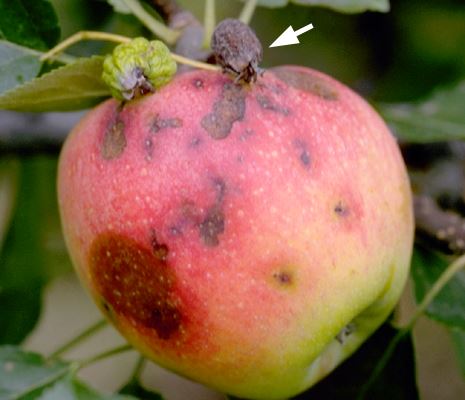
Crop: apple
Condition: black_rot